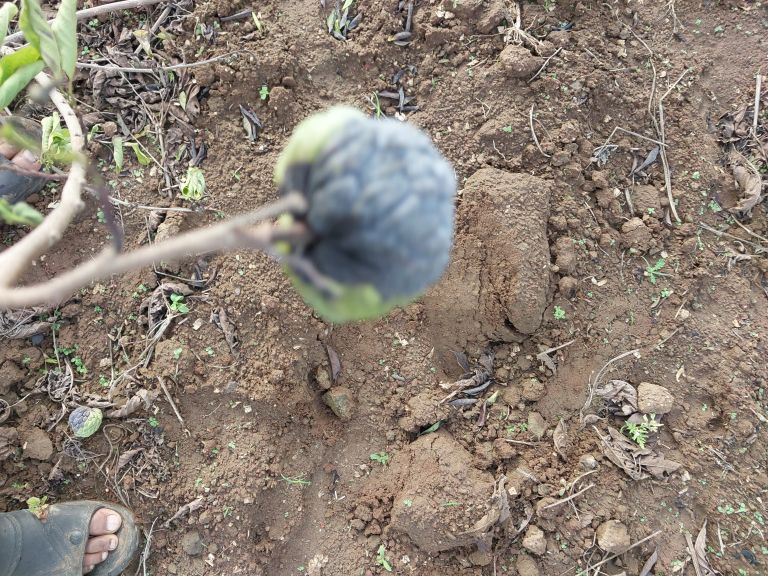
Disease label: Blank Canker